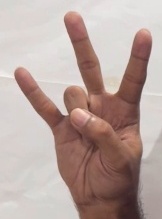
ASL sign: 7